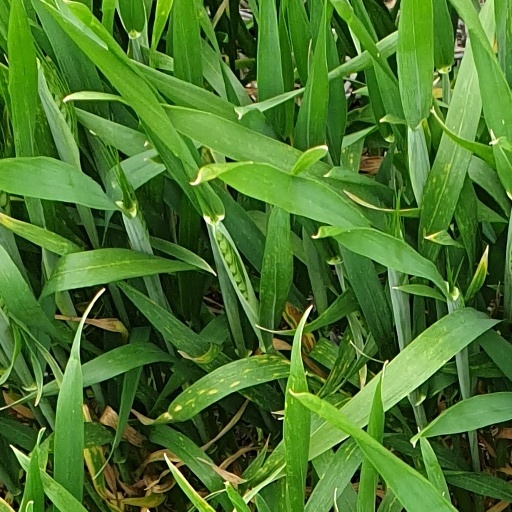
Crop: wheat